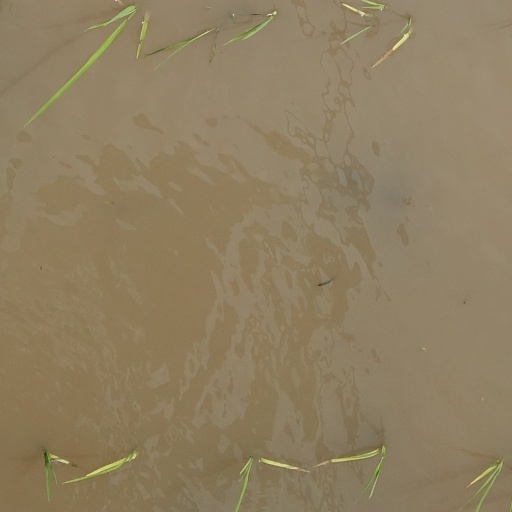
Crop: rice